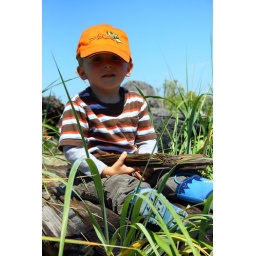
I thought the hat was cute in this one